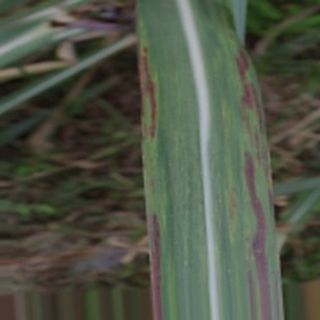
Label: sugarcane_bacterial_blight